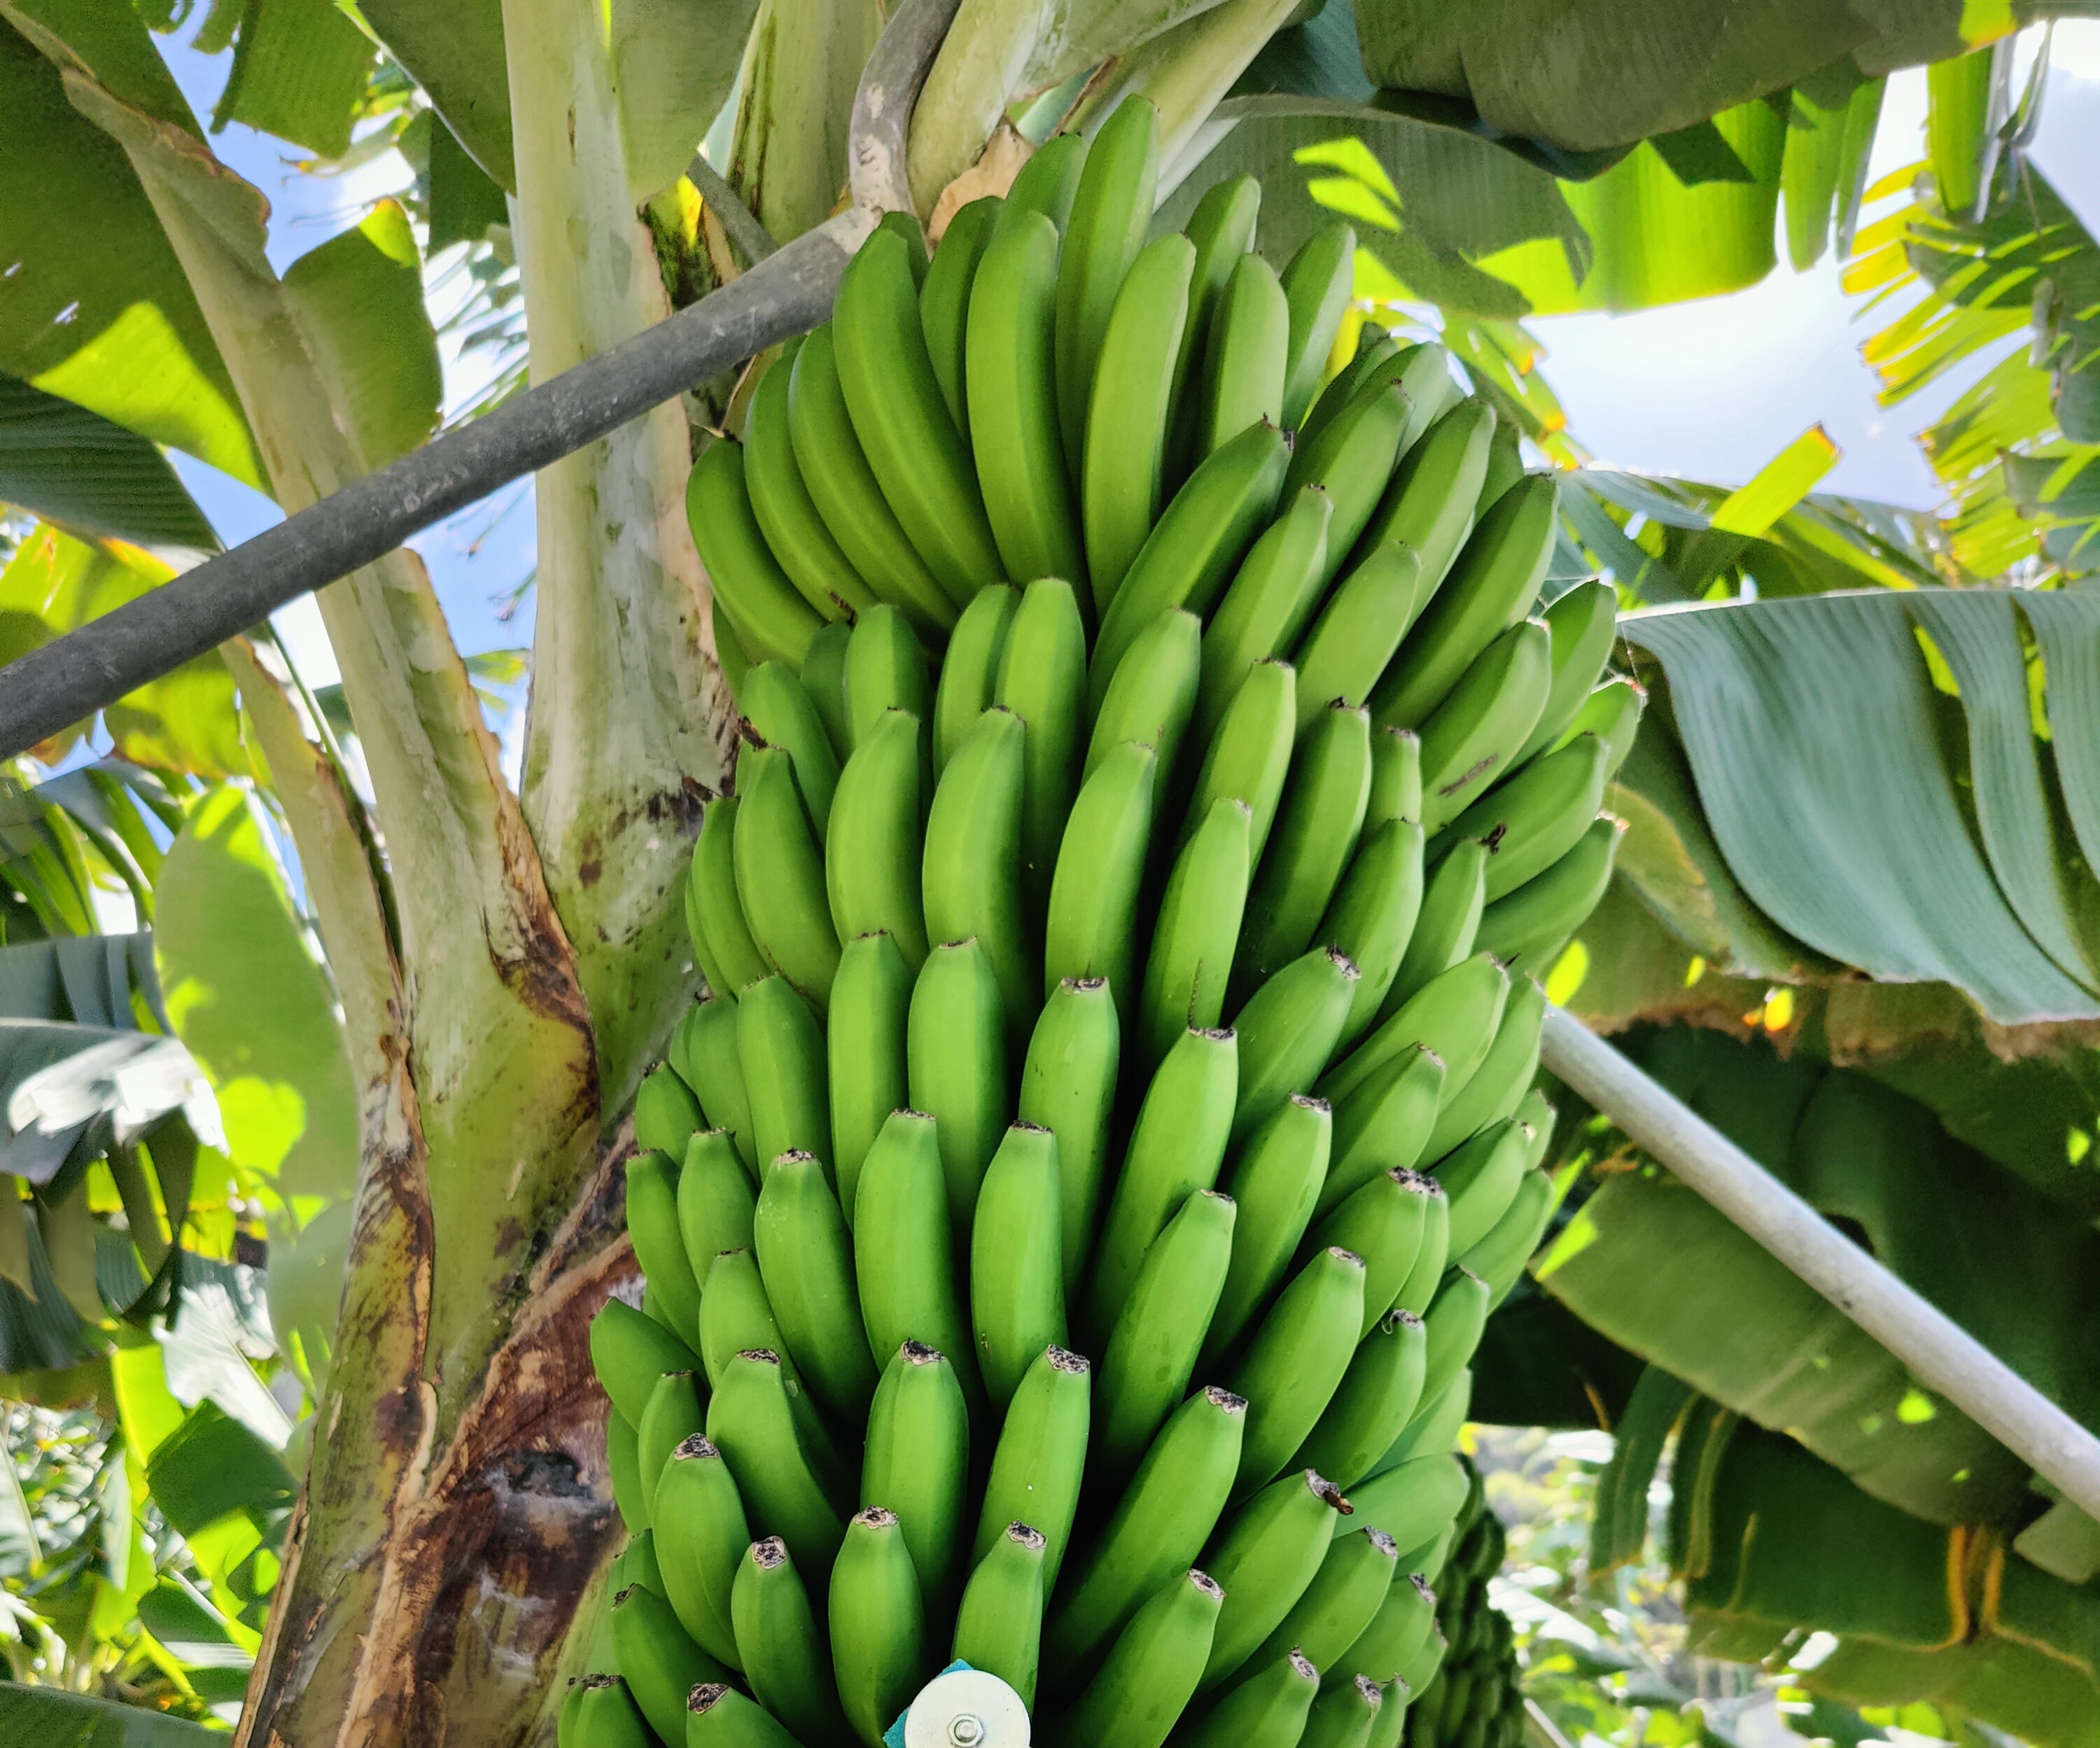
Label: Keep